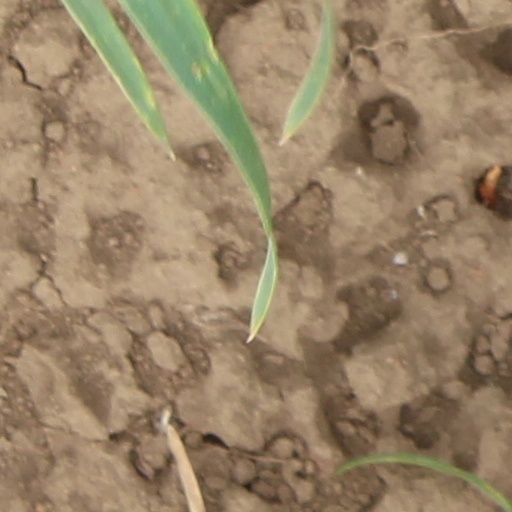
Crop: wheat